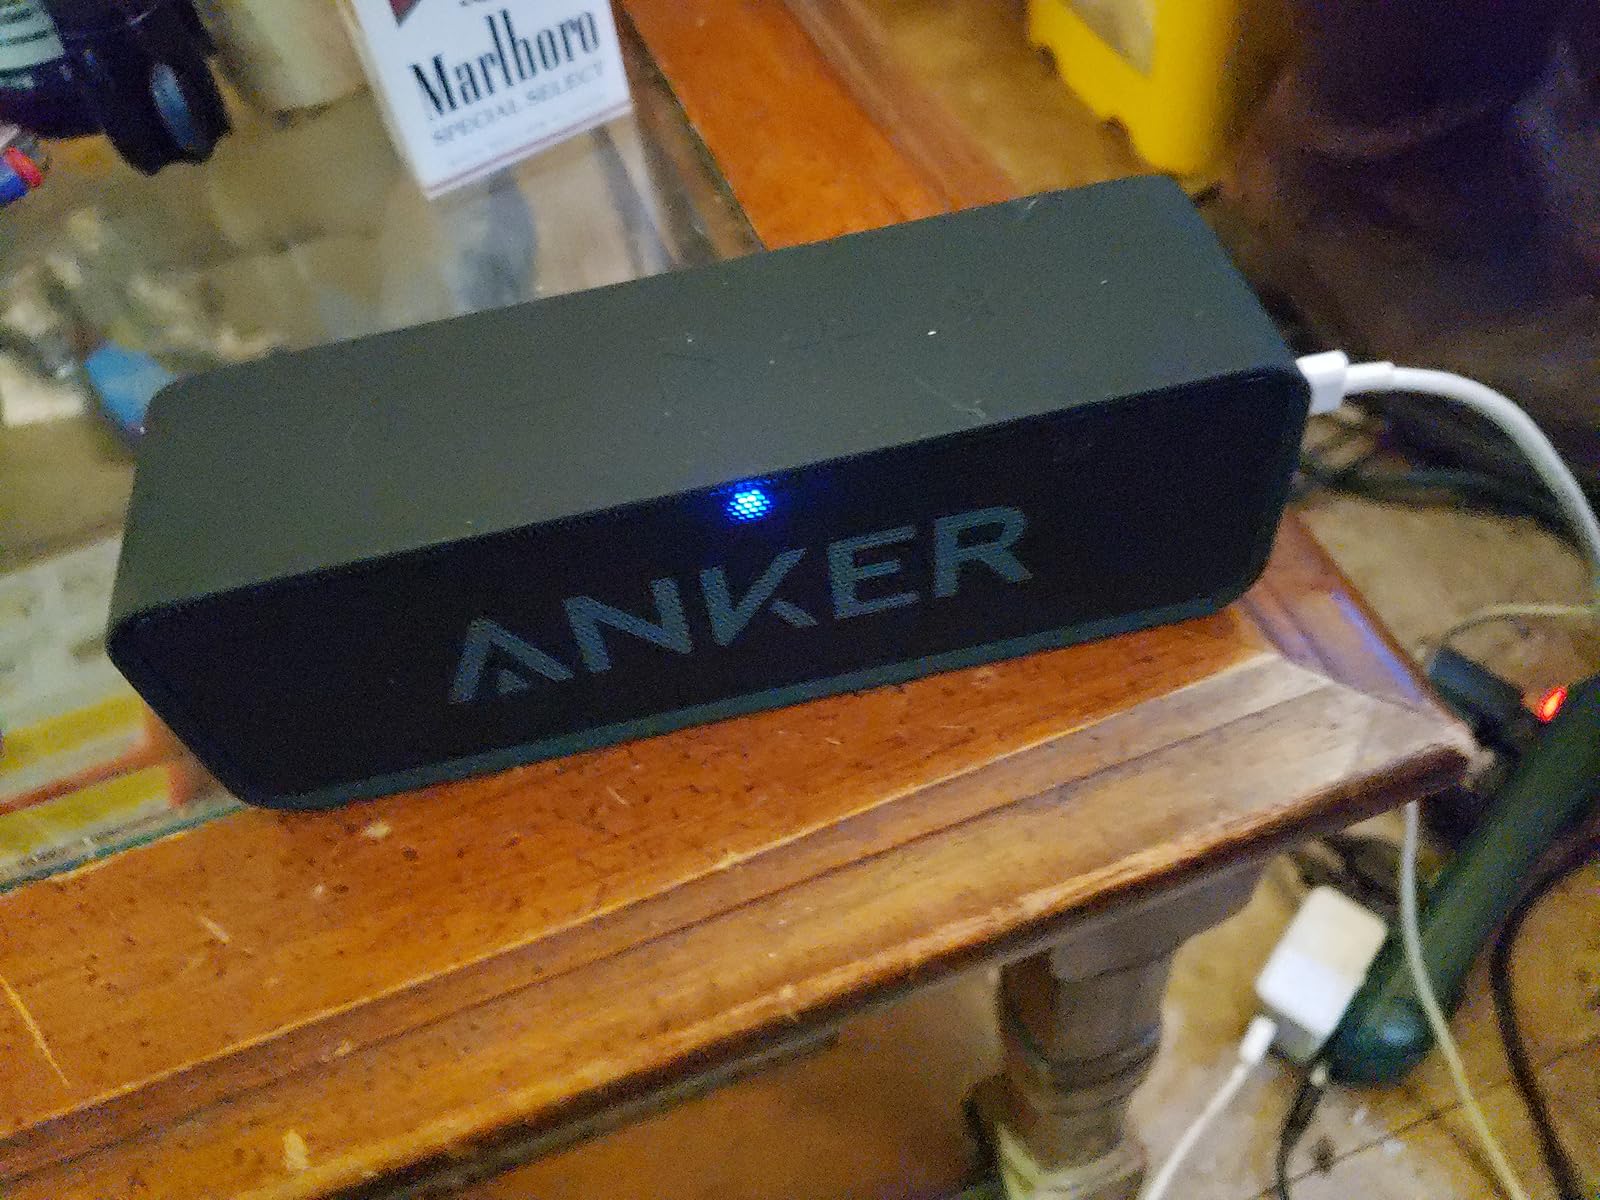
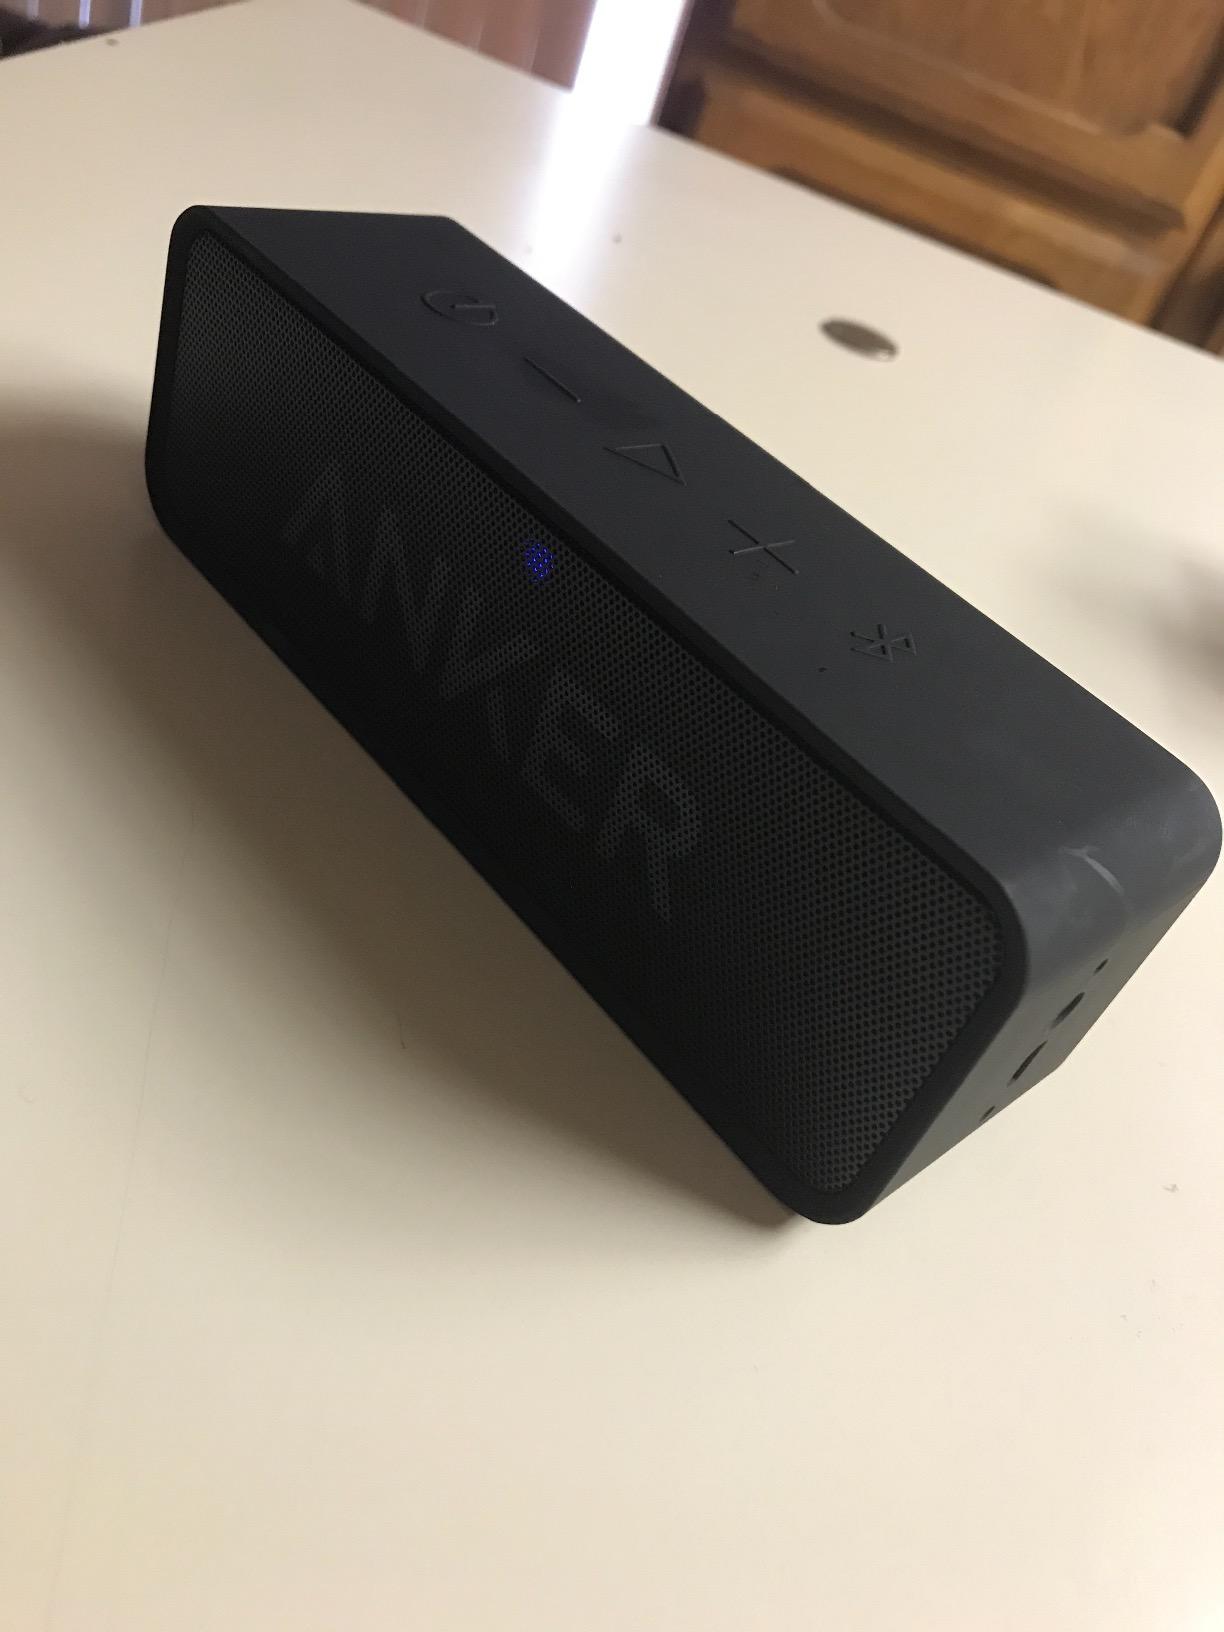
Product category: speaker
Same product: yes